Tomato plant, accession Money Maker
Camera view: bottom (45 deg); turntable rotation: 150 degrees
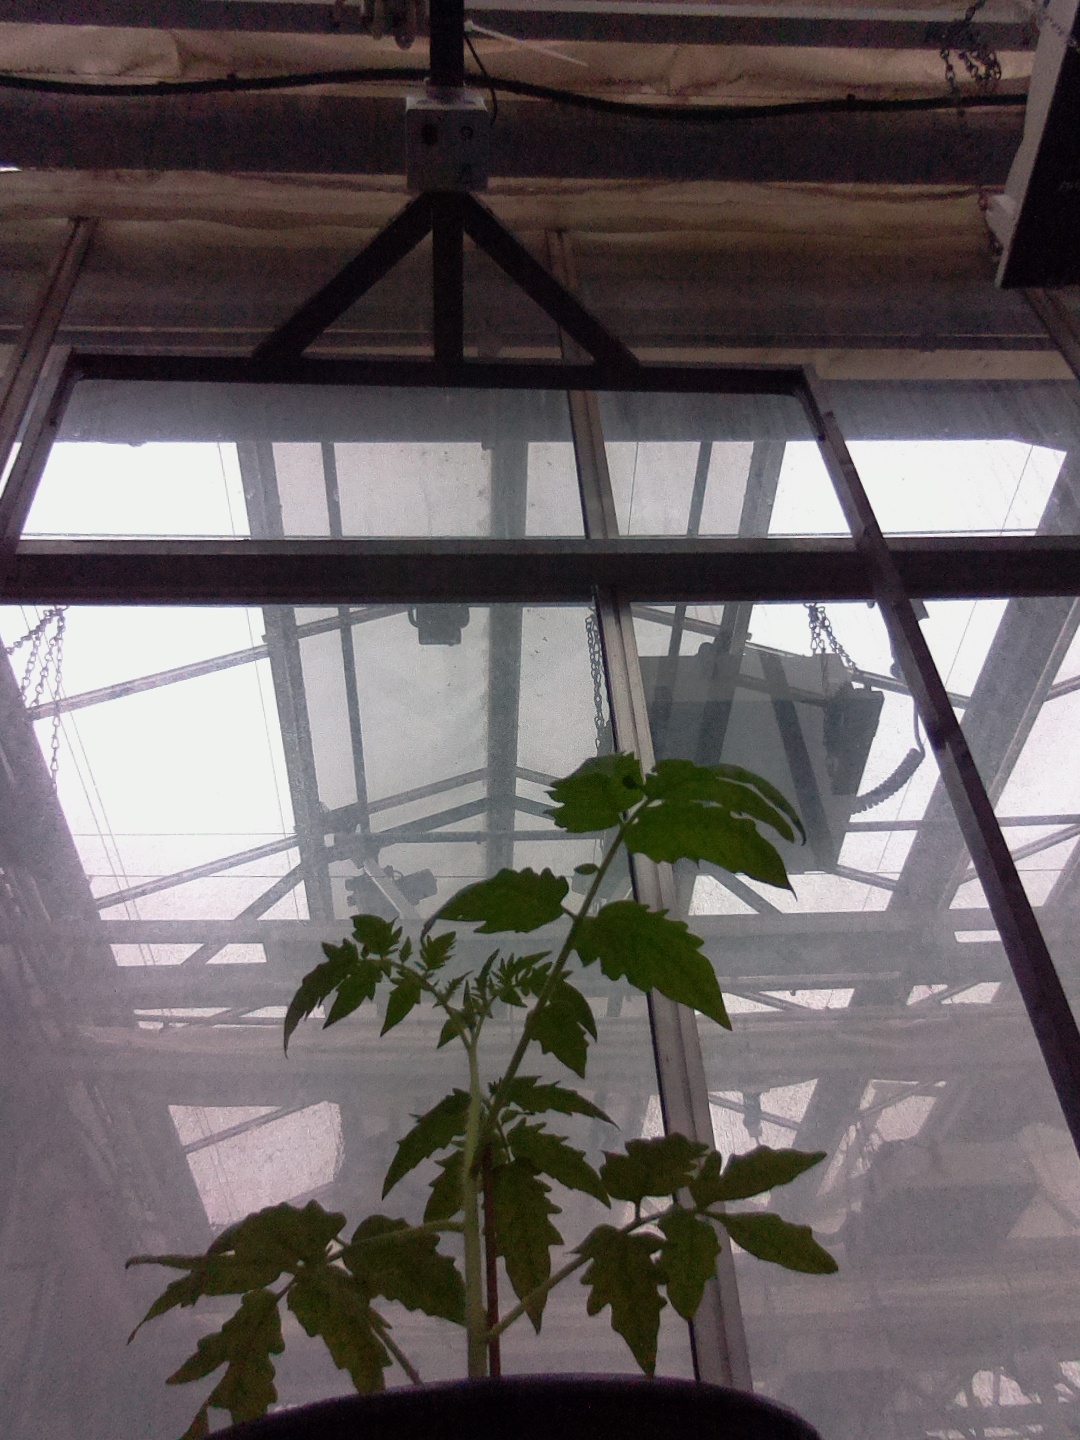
BBCH growth stage 13: 6 of true leaves visible